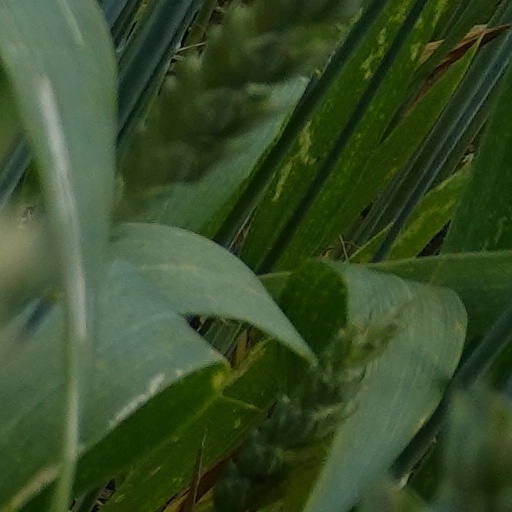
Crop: wheat